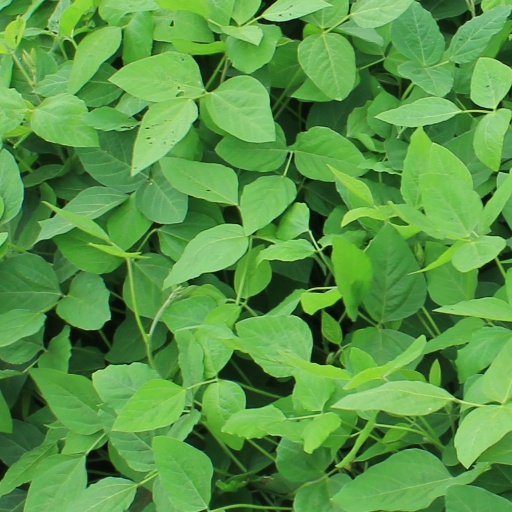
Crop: soybean